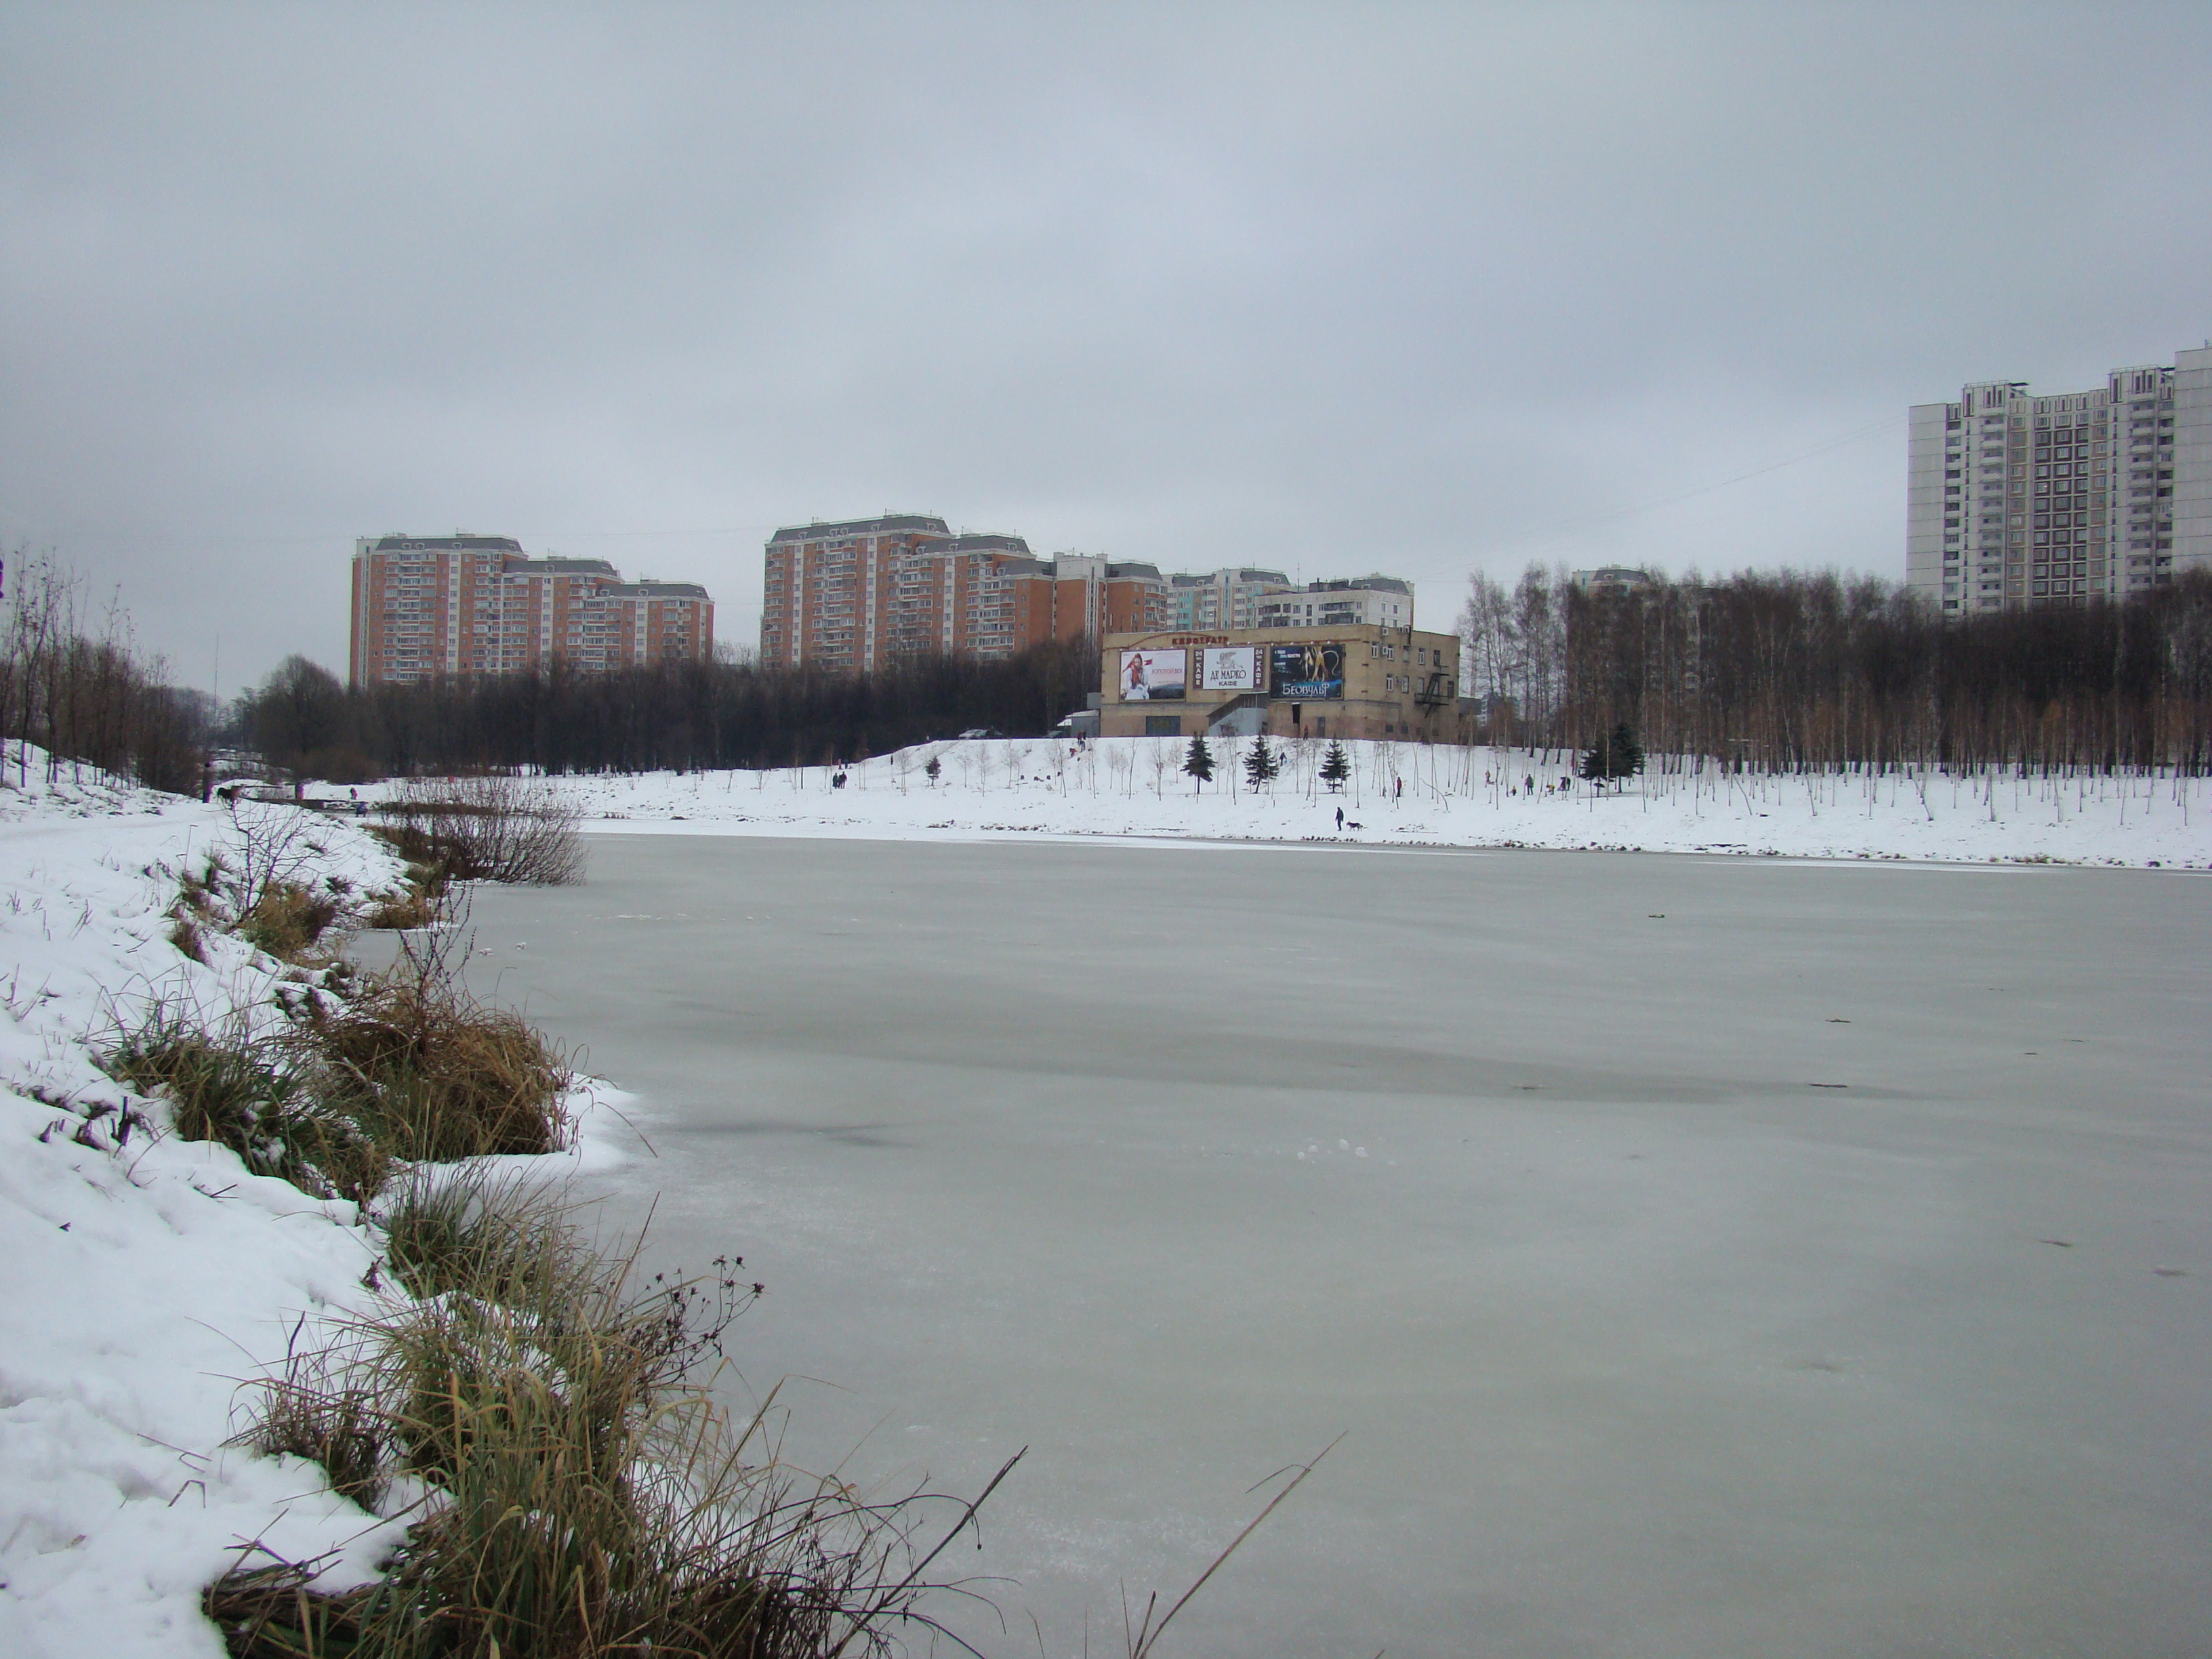
nature, snow, winter, city, river, cityscape, pond, ice, weather, season, sony, moscow, russia, cityscapes, cities, dsch9, freezing, atmospheric phenomenon